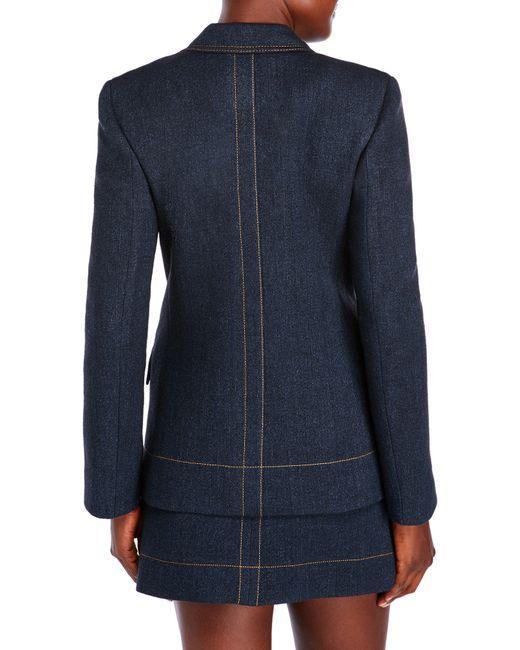
Blaues Jeanshemd und blauer Minirock, langärmeliger Hemdkragen